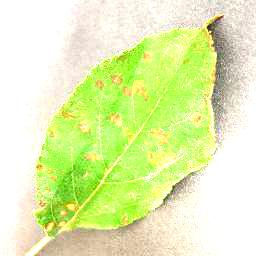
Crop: apple
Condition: cedar_rust